Moment of inertia

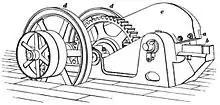
This 1906 rotary shear uses the moment of inertia of two flywheels to store kinetic energy which when released is used to cut metal stock (International Library of Technology, 1906).

Let the reference point be the center of mass formula_116 of the system so the second term becomes zero, and introduce the moment of inertia formula_118 so the kinetic energy is given by